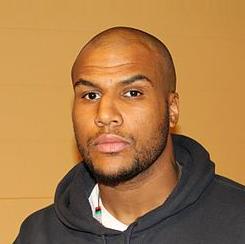
Age: 33